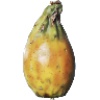
Label: cactus_fruit